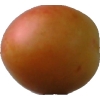
Label: cherry_wax